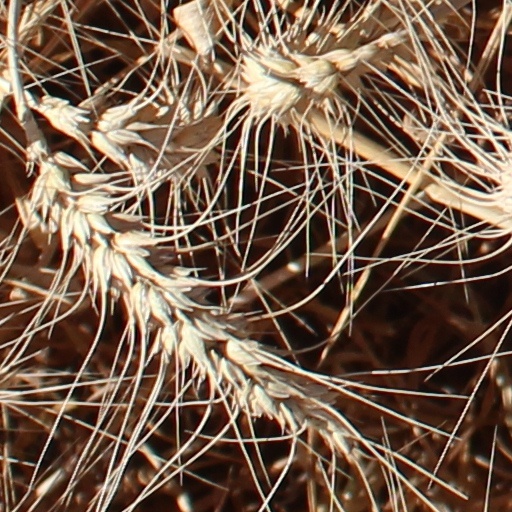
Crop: wheat